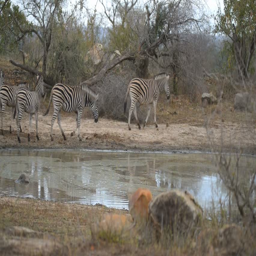
herd of zebras drinking from waterhole .